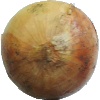
Label: white_onion